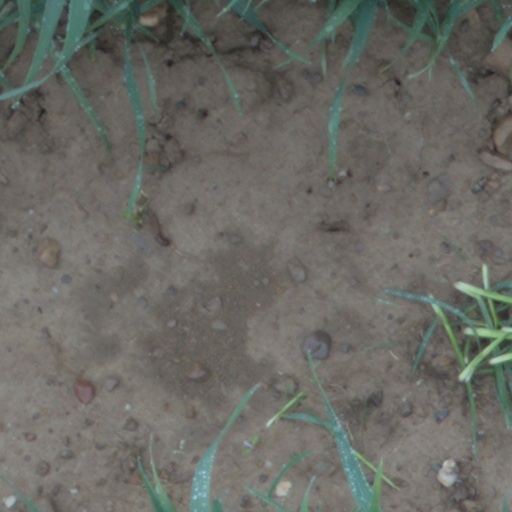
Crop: wheat